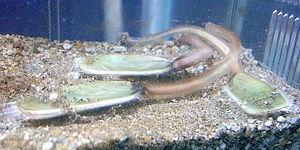
Cette page a pour objet de présenter un arbre phylogénétique des Brachiopoda, c'est-à-dire un cladogramme mettant en lumière les relations de parenté existant entre leurs différents groupes, telles que les dernières analyses reconnues les proposent. Ce n'est qu'une possibilité, et les principaux débats qui subsistent au sein de la communauté scientifique sont brièvement présentés ci-dessous, avant la bibliographie.
Les brachiopodes, du grec βραχίων / brakhíōn et πούς, ποδός / poüs, podos, sont des animaux lophotrochozoaires marins. Ils ont connu un grand succès évolutif au Paléozoïque, où ils furent extrêmement abondants et diversifiés, laissant une grande quantité de fossiles. Il n'en existent plus aujourd'hui que 460 espèces à peine, relativement discrètes.